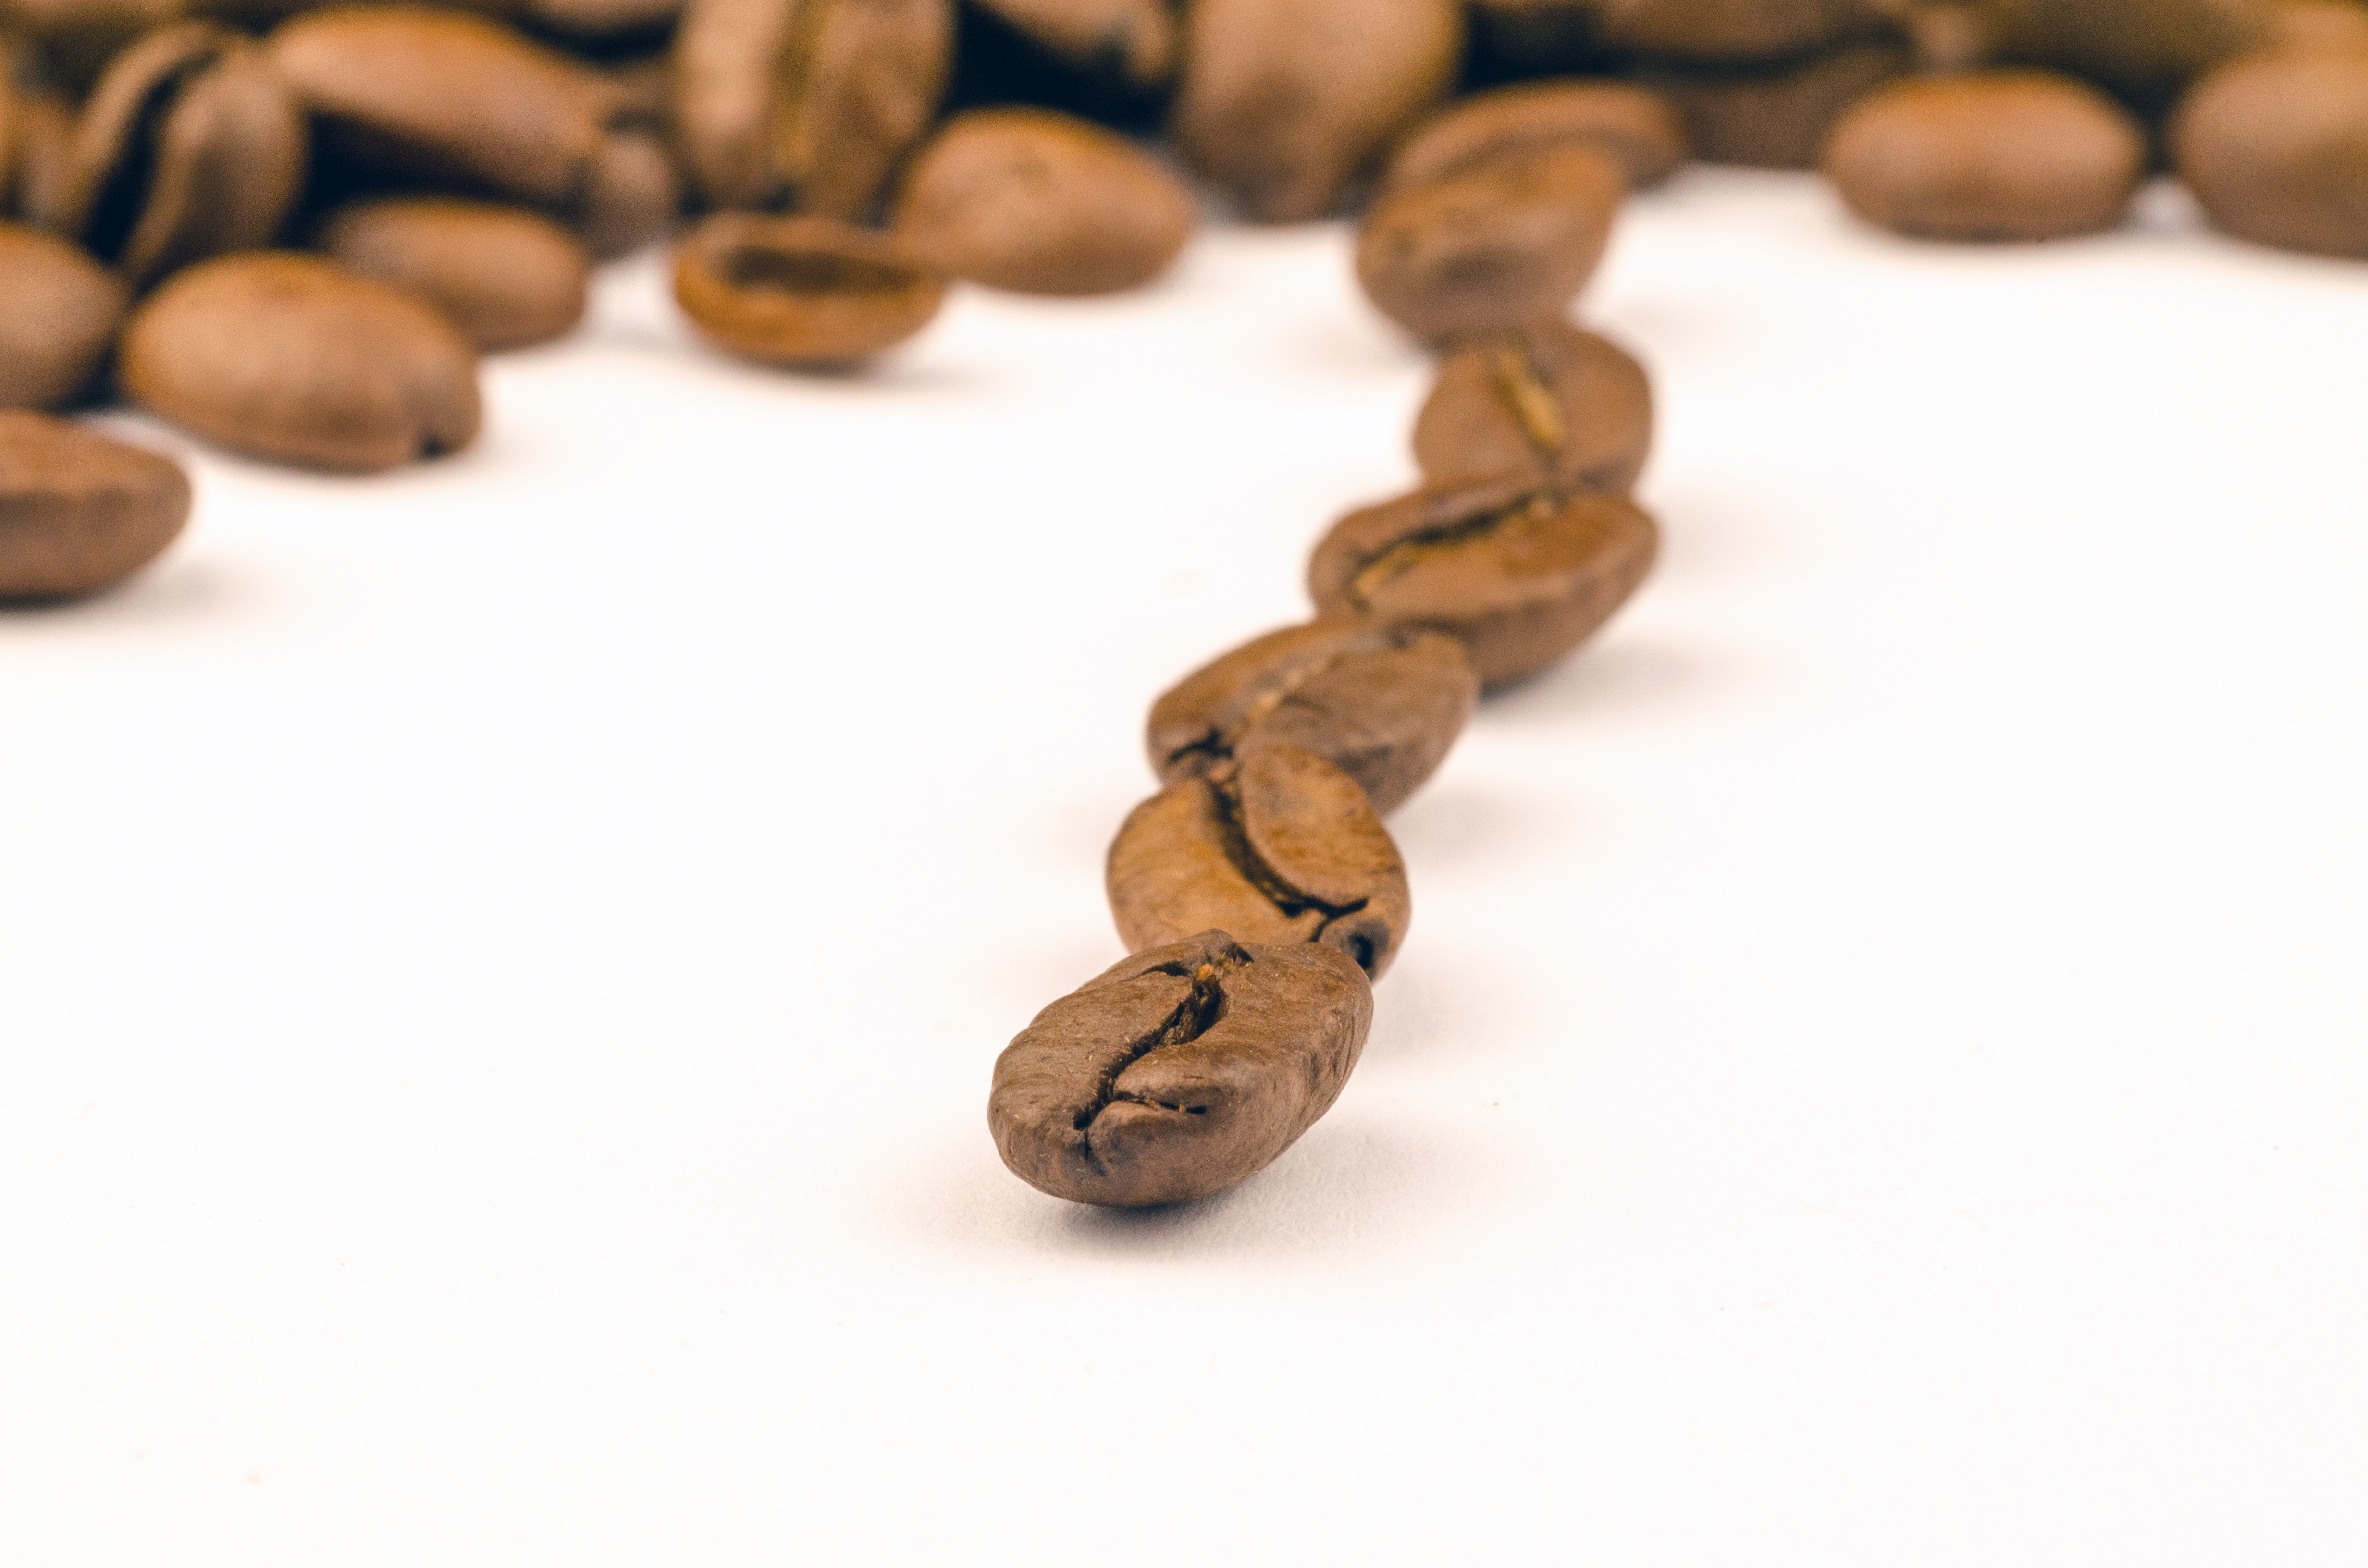
caffeine, bead, bean, food, plant, chain, fashion accessory, metal